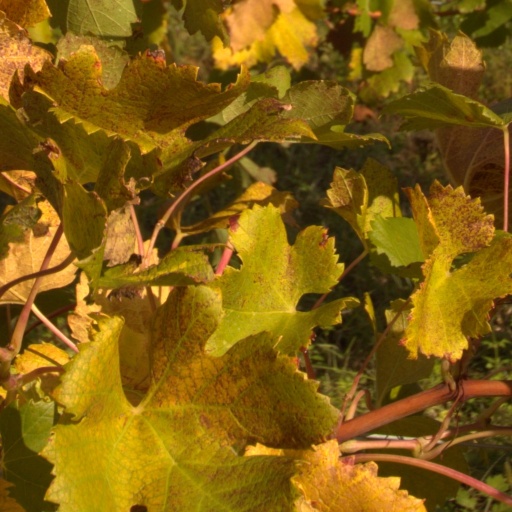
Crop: grape